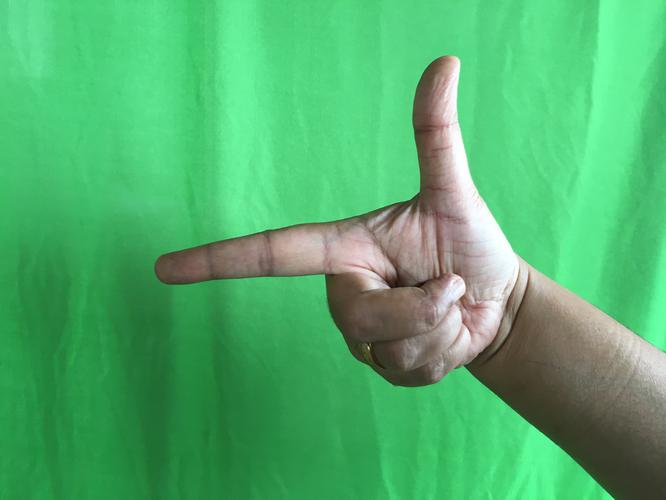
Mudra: Chandrakala
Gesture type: single_hand